Bully-les-Mines

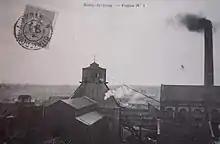
Bully-les-Mines c. 1900

In 1852 the first site explored by the Compagnie des mines de Béthune was near the village of Bully.